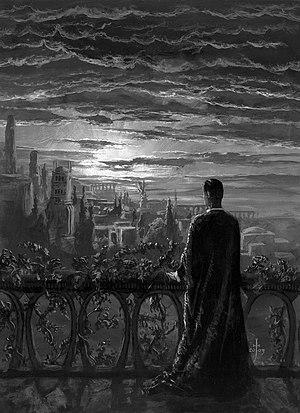
La Quête onirique de Kadath l'inconnue est une longue nouvelle fantastique de l'écrivain américain Howard Phillips Lovecraft, restée inédite jusqu'à sa première publication en 1943.